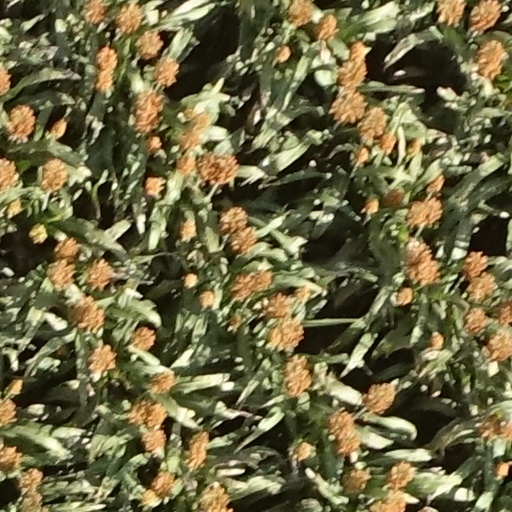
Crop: sorghum